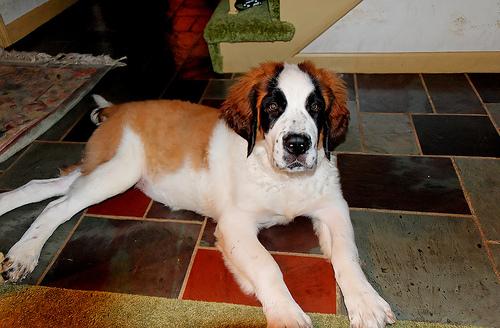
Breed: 211-n000068-Saint_Bernard